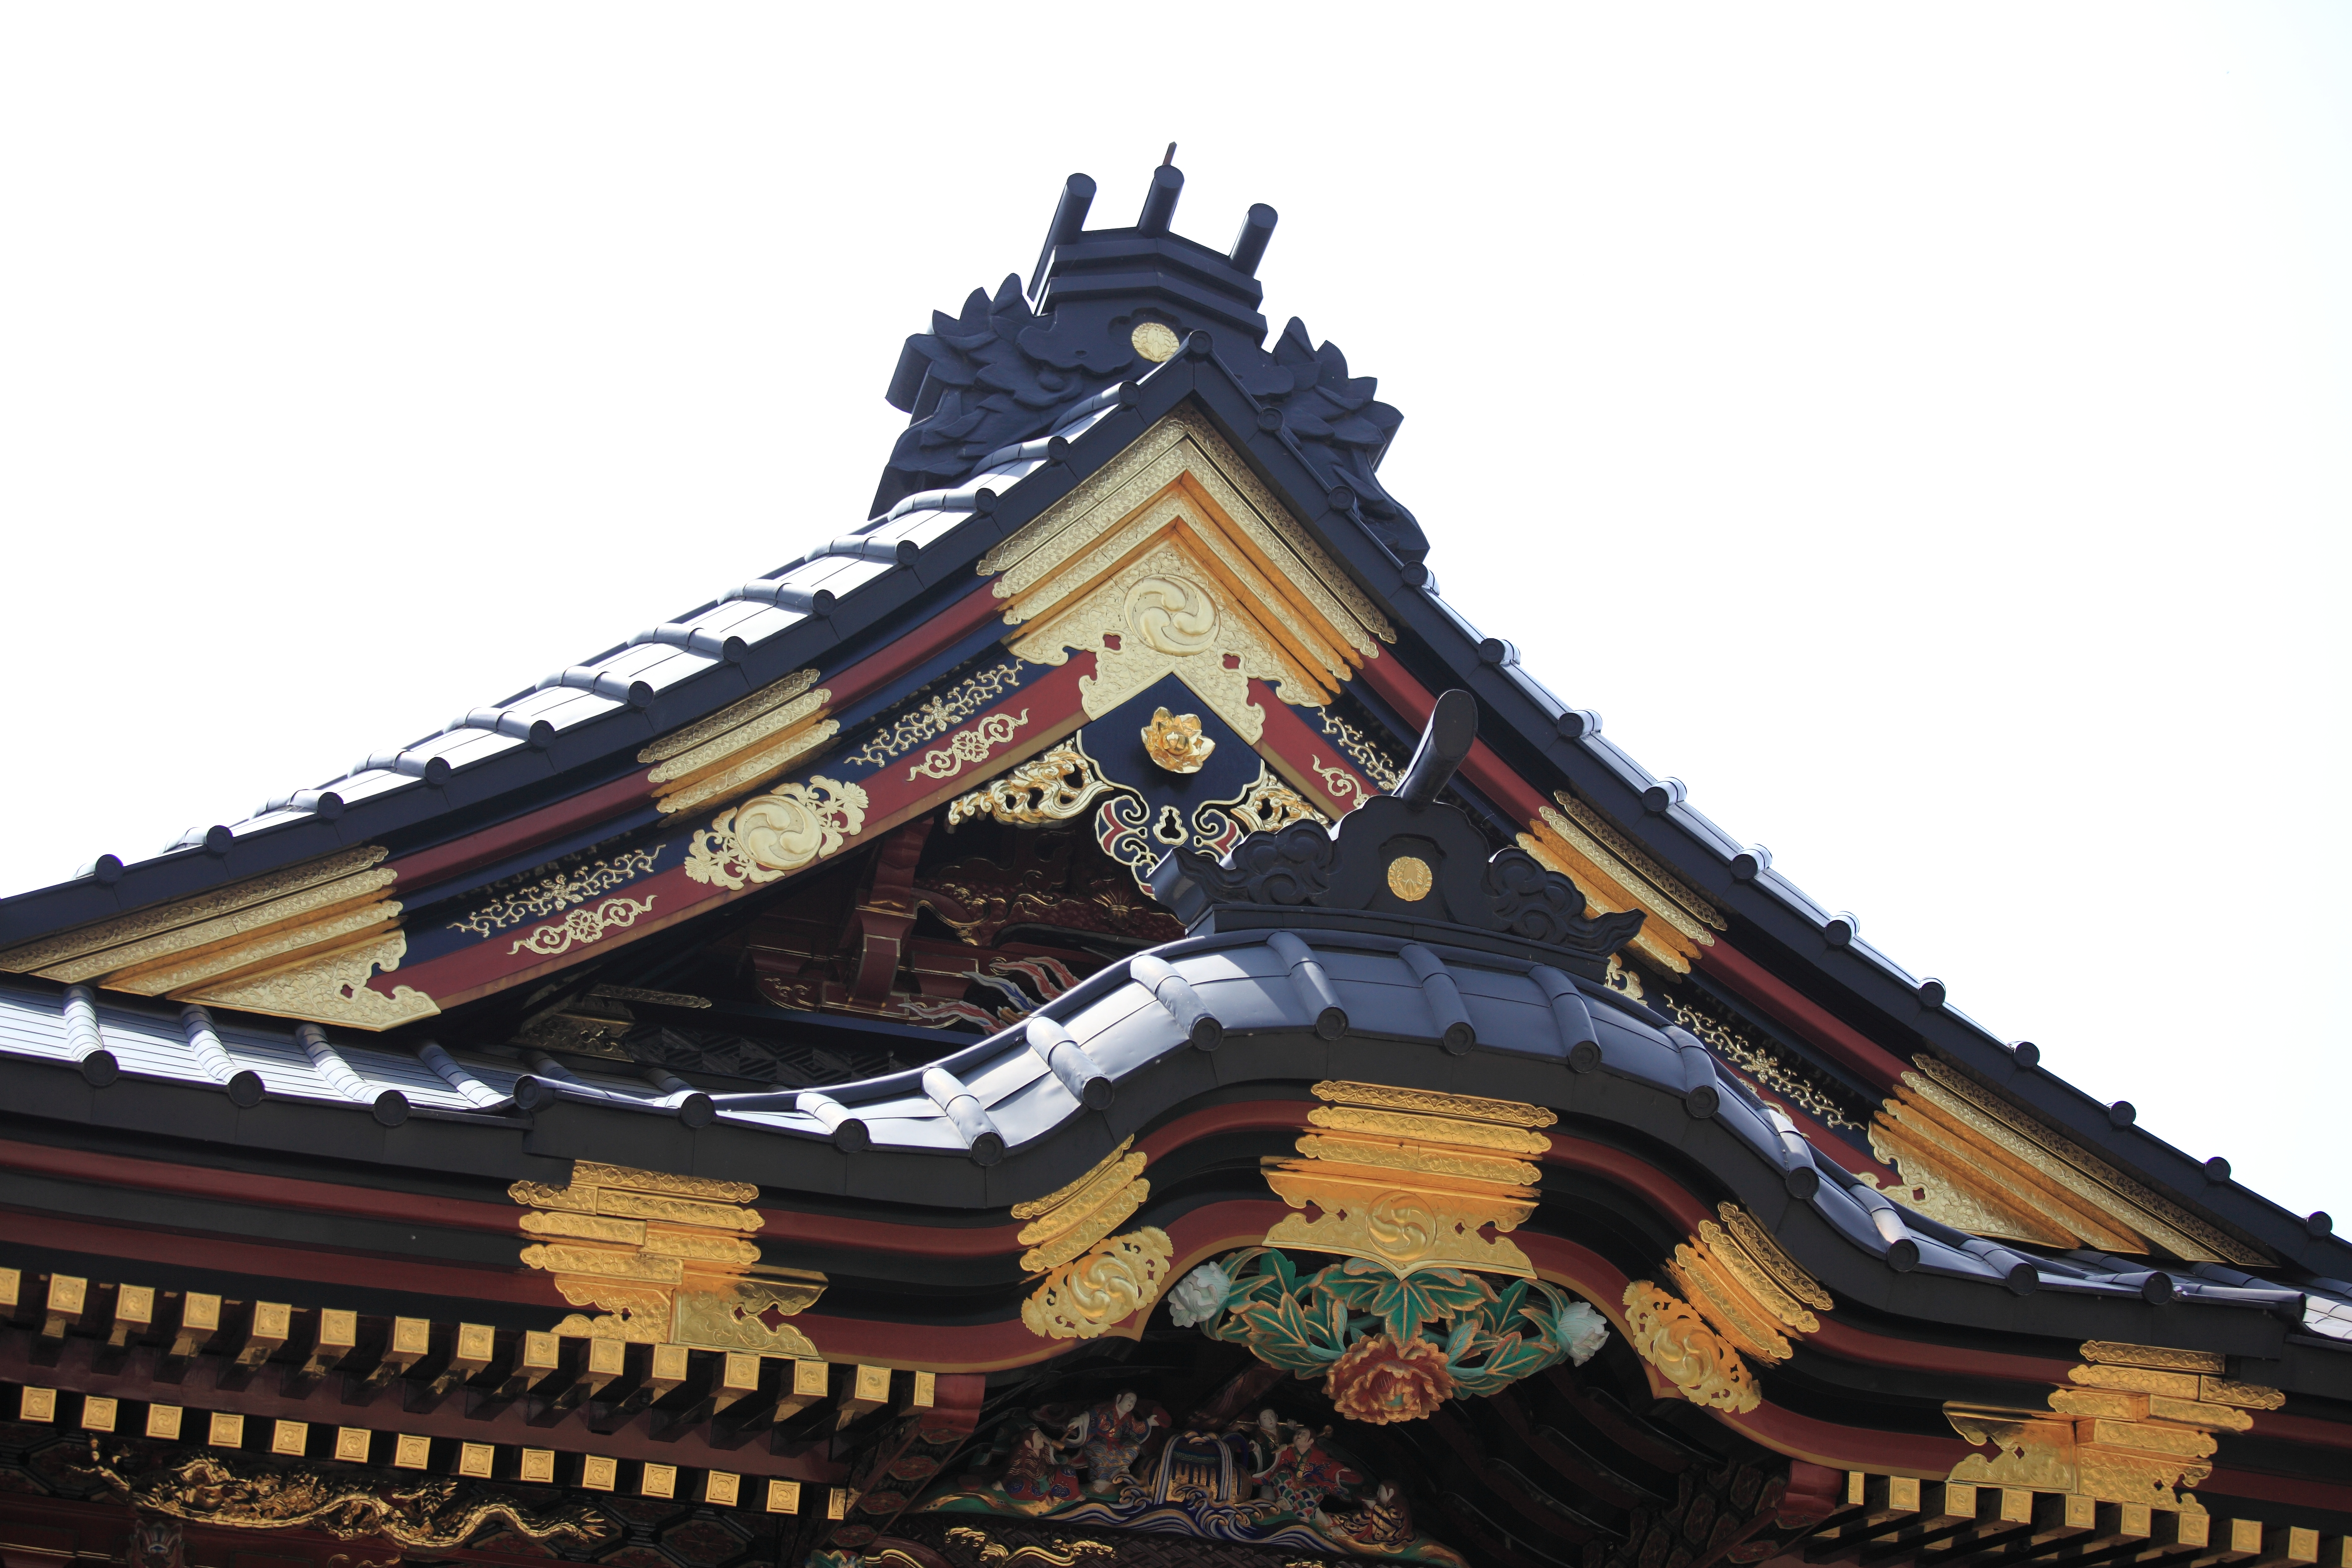
chinese architecture, temple, historic site, hindu temple, tower, pagoda, place of worship, wat